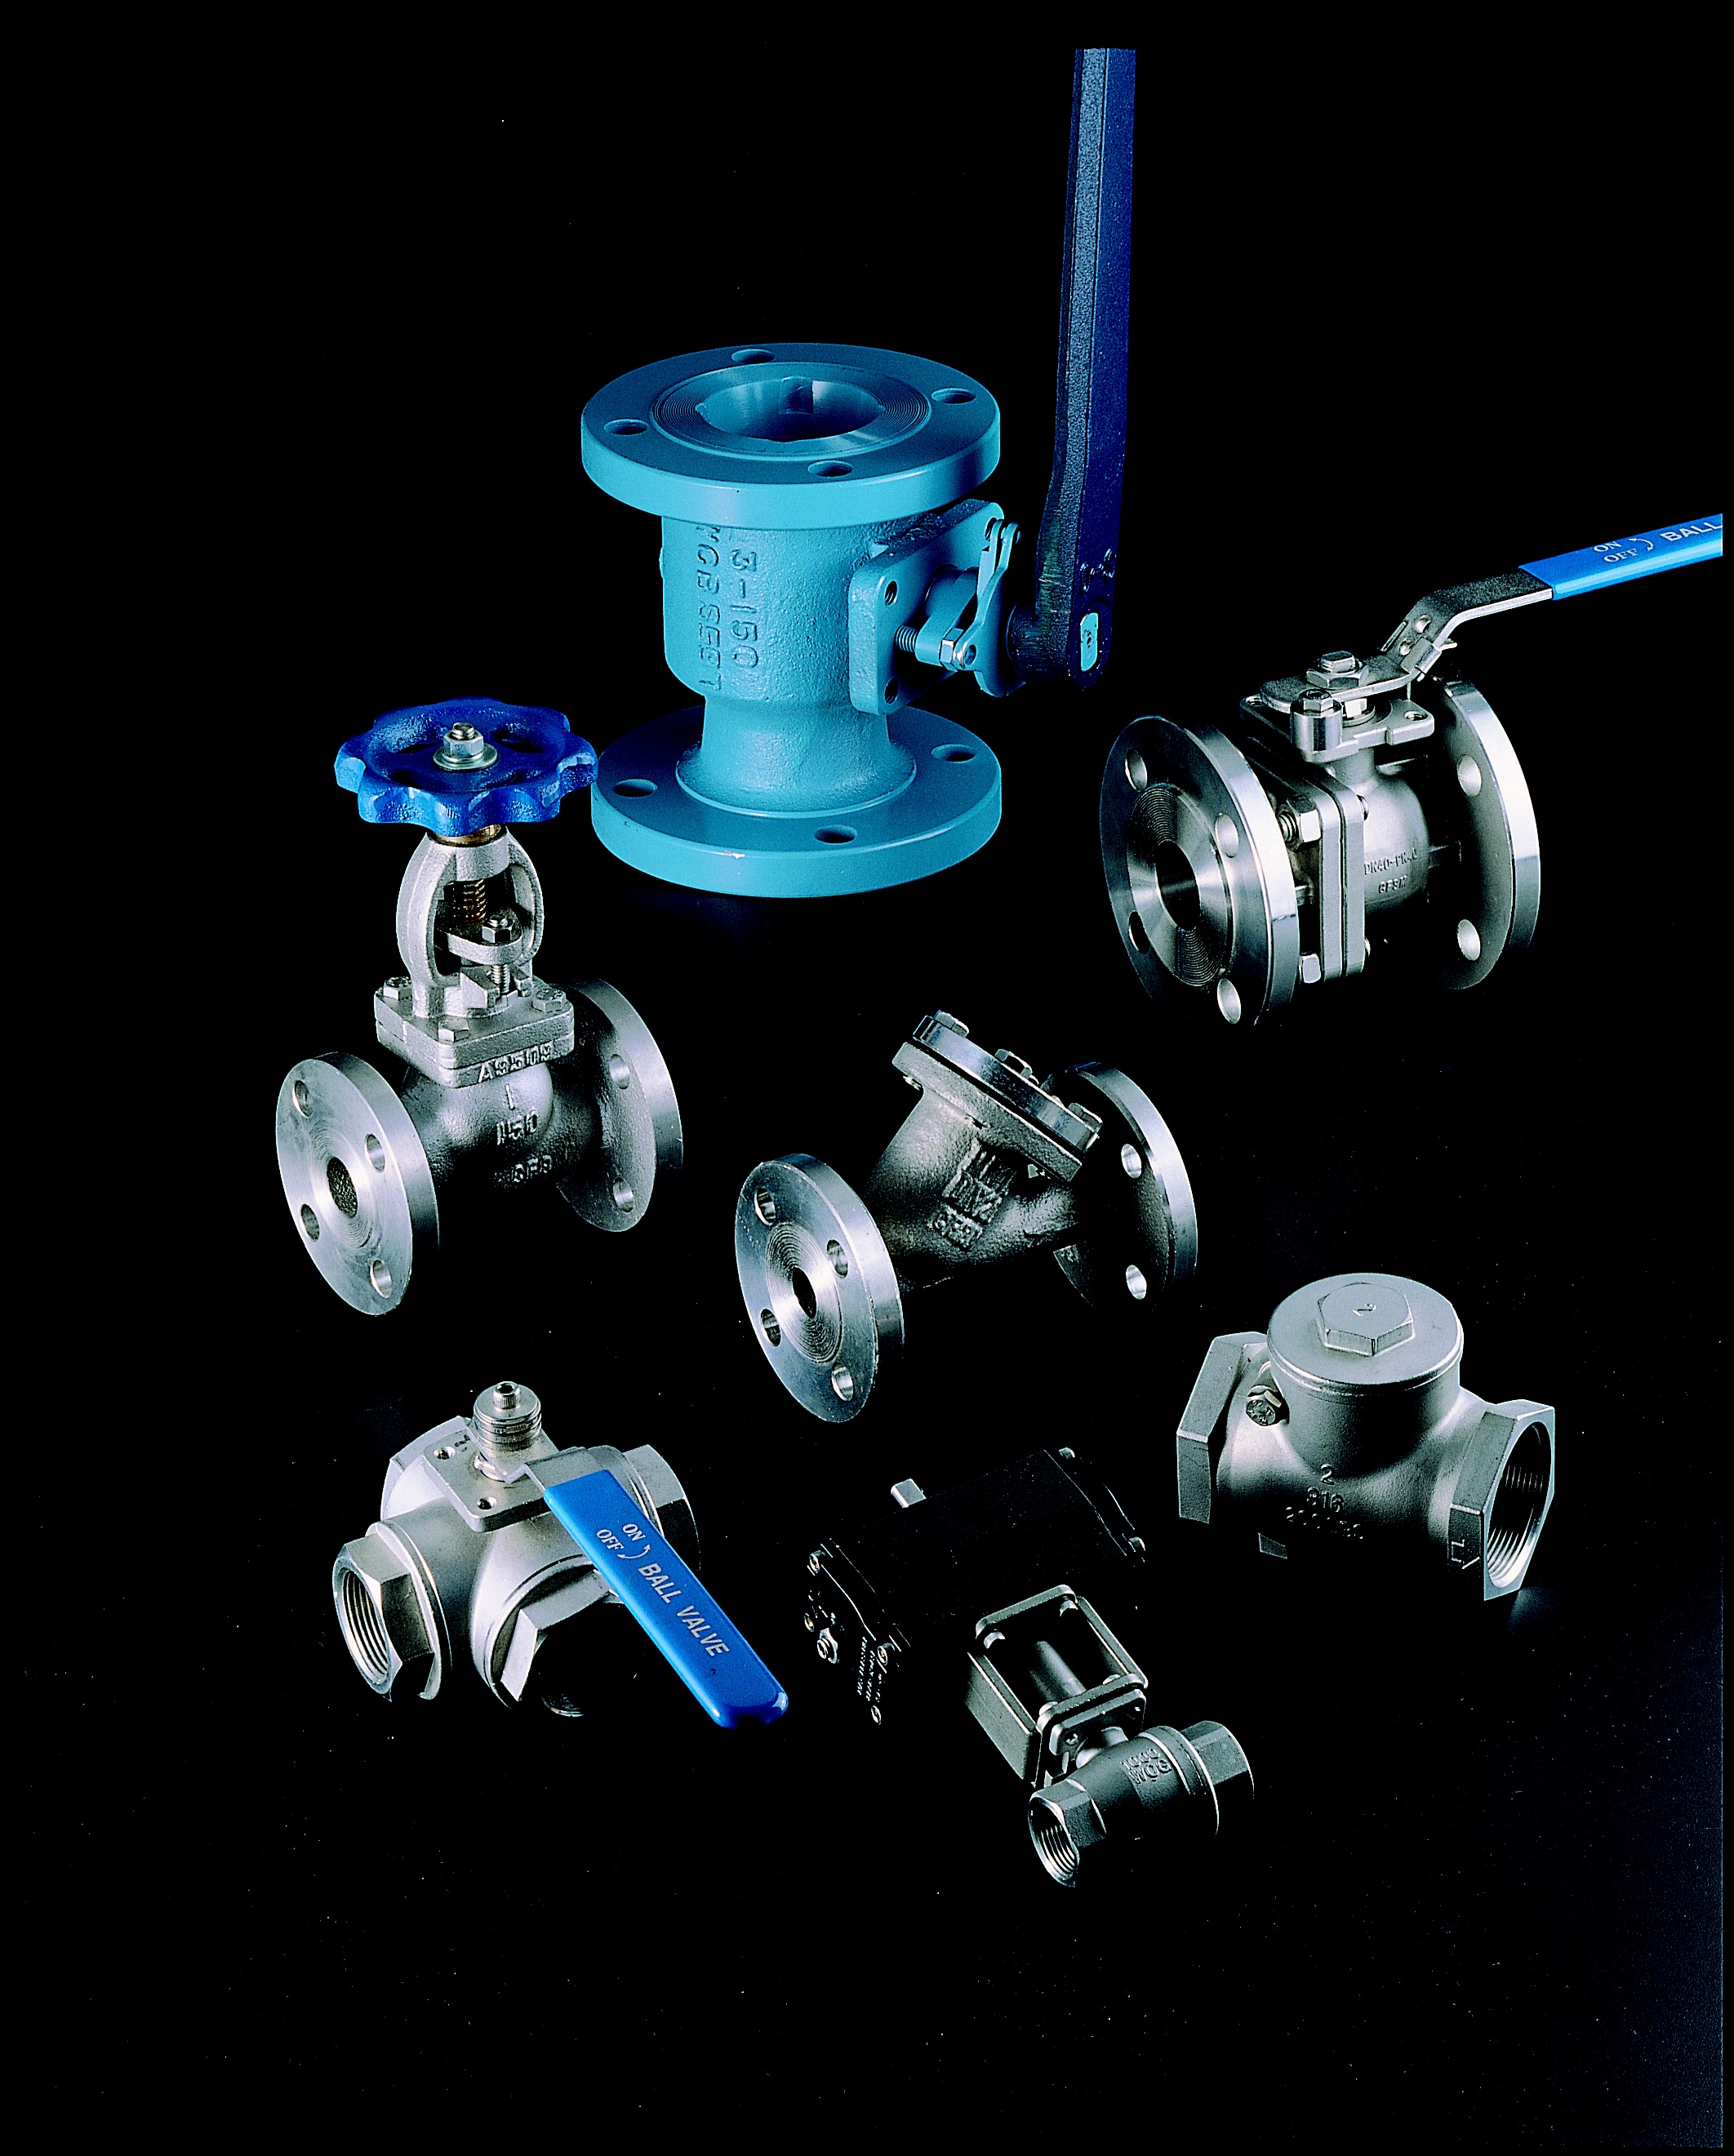
light, lighting, product, hand tools, hardware tools, water armature, gold re part tool